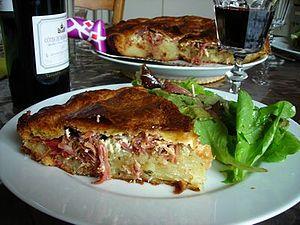
la tourtière de Châlus
En Limousin, et tout particulièrement dans la région des monts de Châlus, la tourtière est une préparation culinaire traditionnelle, qui se fait avec une pâte levée, des pommes de terre, de la crème fraîche et des restes de petit salé.
La tourtière, ou pâté de viande, est une charcuterie pâtissière limousine, réalisée principalement dans le sud de la Haute-Vienne, et dans les monts de Châlus, à partir de pâte feuilletée, ou, plus rarement, brisée, de pommes de terre et de petit salé.
La Nouvelle-Aquitaine est une région administrative française, créée par la réforme territoriale de 2015 et effective au 1ᵉʳ janvier 2016, après les élections régionales de décembre 2015.